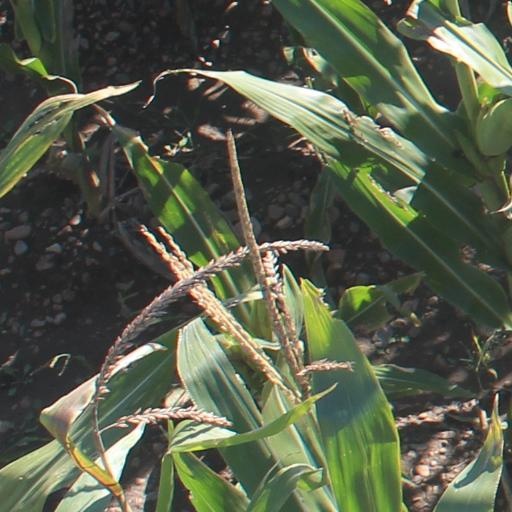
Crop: maize; corn